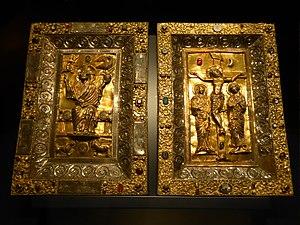
Plats de reliure réalisées vers 1230 par Hugo D'Oignies. Classés parmi les ""32 pièces du trésor d’Oignies, Hugo d'Oignies et atelier"" comme trésor de la Communauté Française depuis le 26 janvier 2010."
Le trésor d'Hugo d'Oignies est un ensemble de chefs-d'œuvre principalement d'orfèvrerie créé au XIIIᵉ siècle par l'atelier d'Hugo d'Oignies et conservé au Musée Provincial des Arts ancien du namurois - Trésor d'Oignies à Namur.